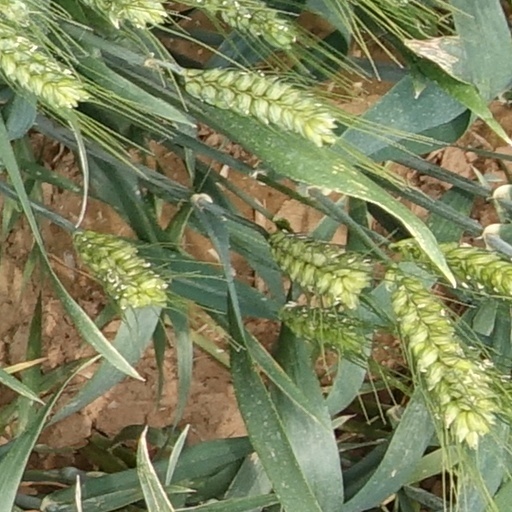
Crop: wheat